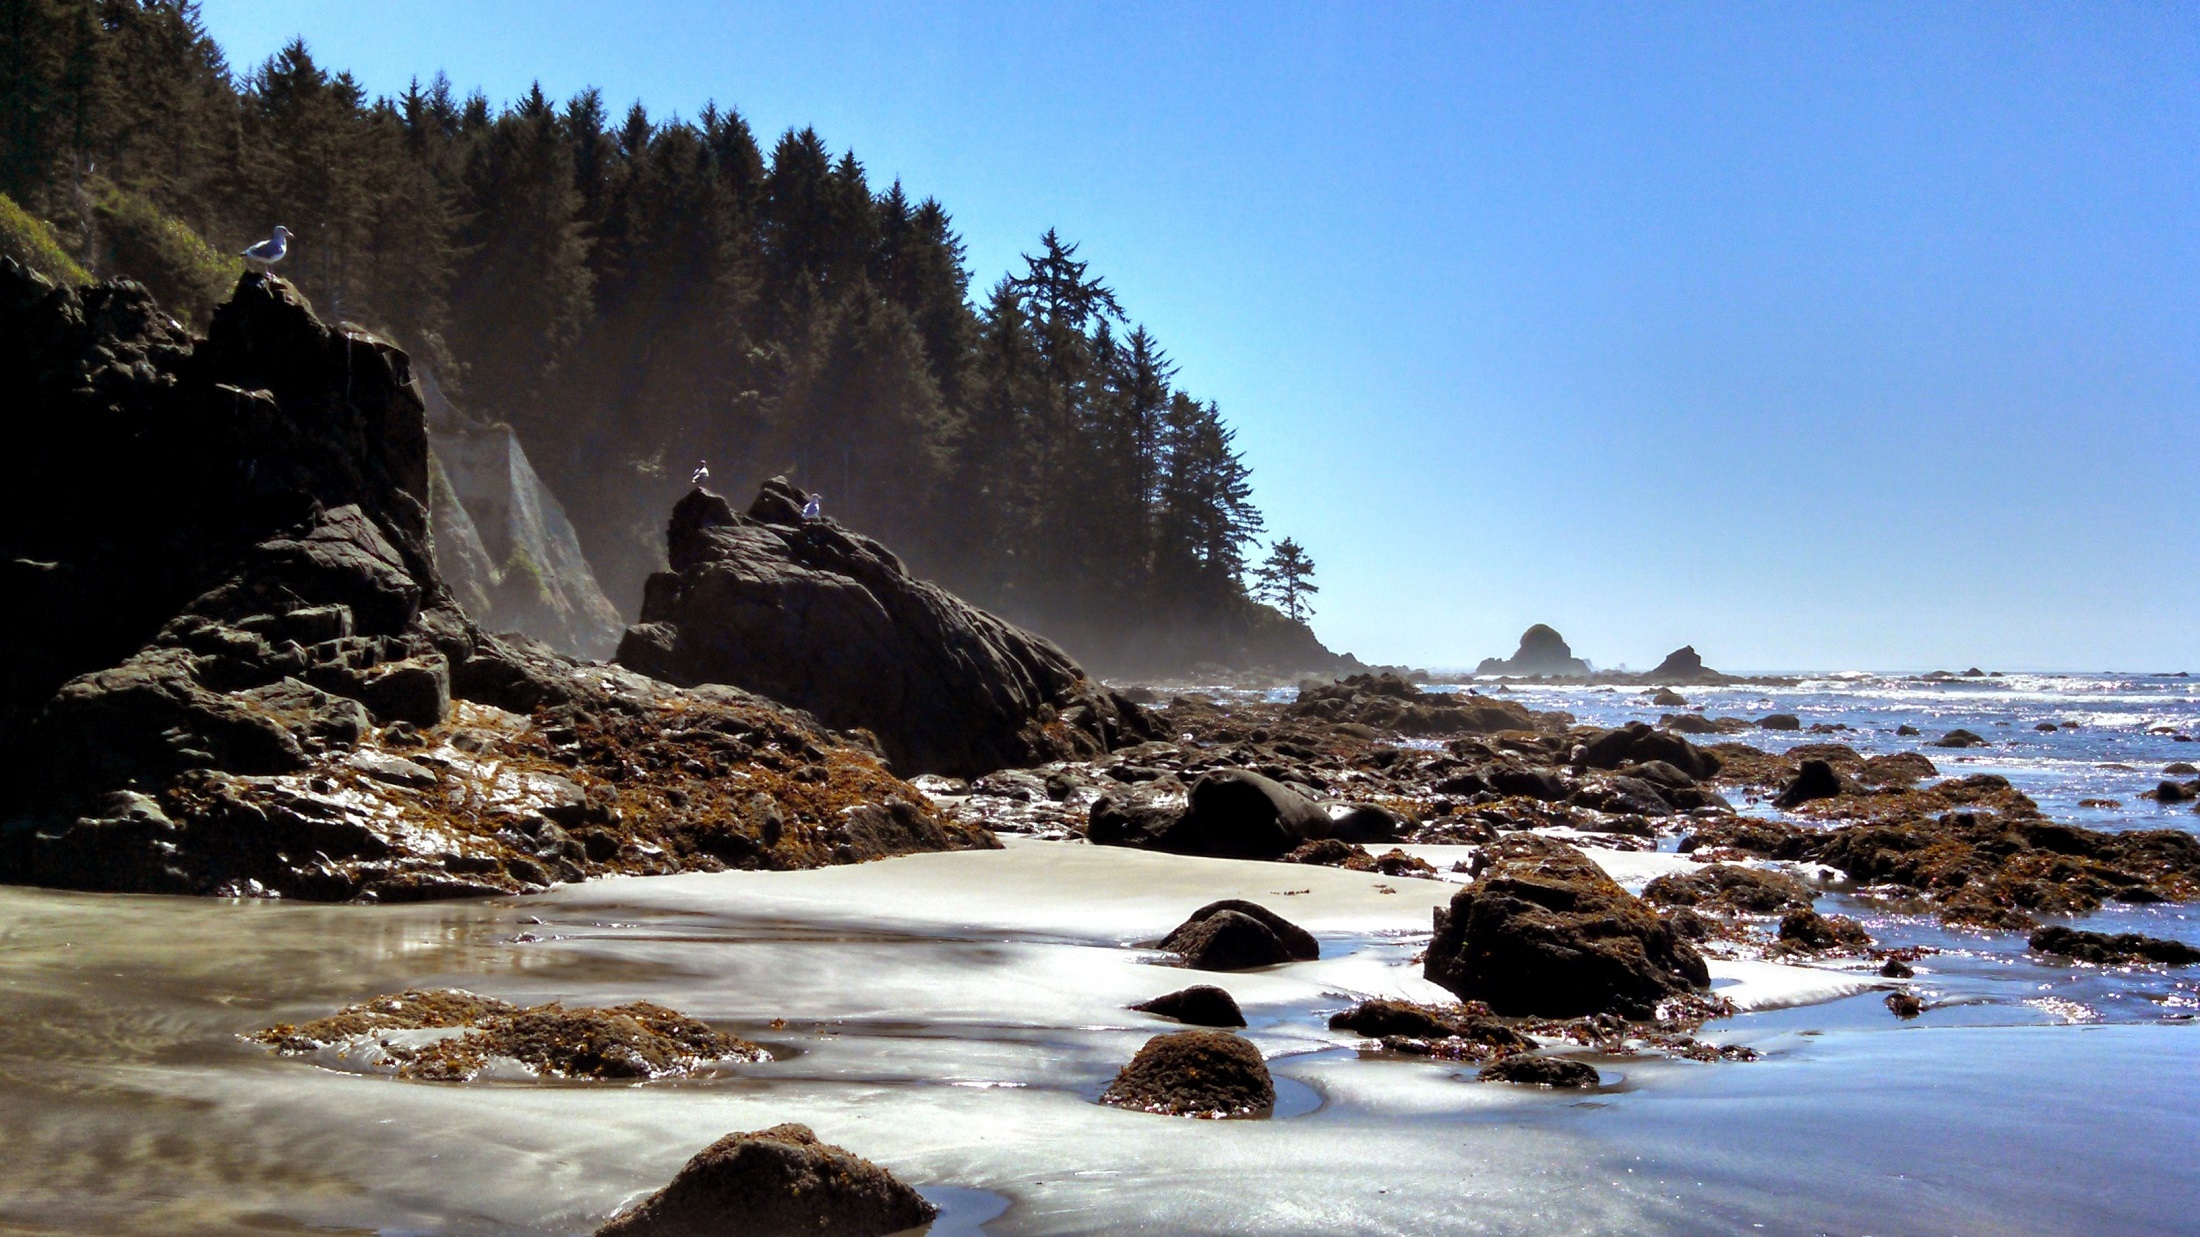
beach, landscape, sea, coast, water, nature, sand, rock, ocean, wilderness, mountain, snow, winter, bird, sunlight, morning, shore, wave, river, cliff, reflection, scenic, seascape, bay, rocky, terrain, season, material, body of water, rocks, stones, seacoast, perched, pacific ocean, landform, sea gull, natural environment, geographical feature